Brad Beyer

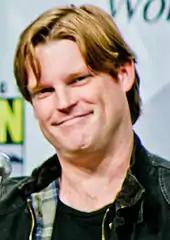
Beyer at the 2008 San Diego Comic-Con

Beyer starred in the pilot episode for the ABC series "Roman's Empire". It did not move forward, but helped Beyer star in his next role on "GCB" as Zack Peacham.